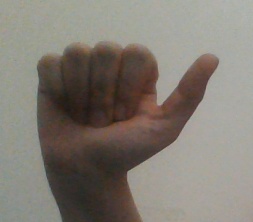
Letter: dhad